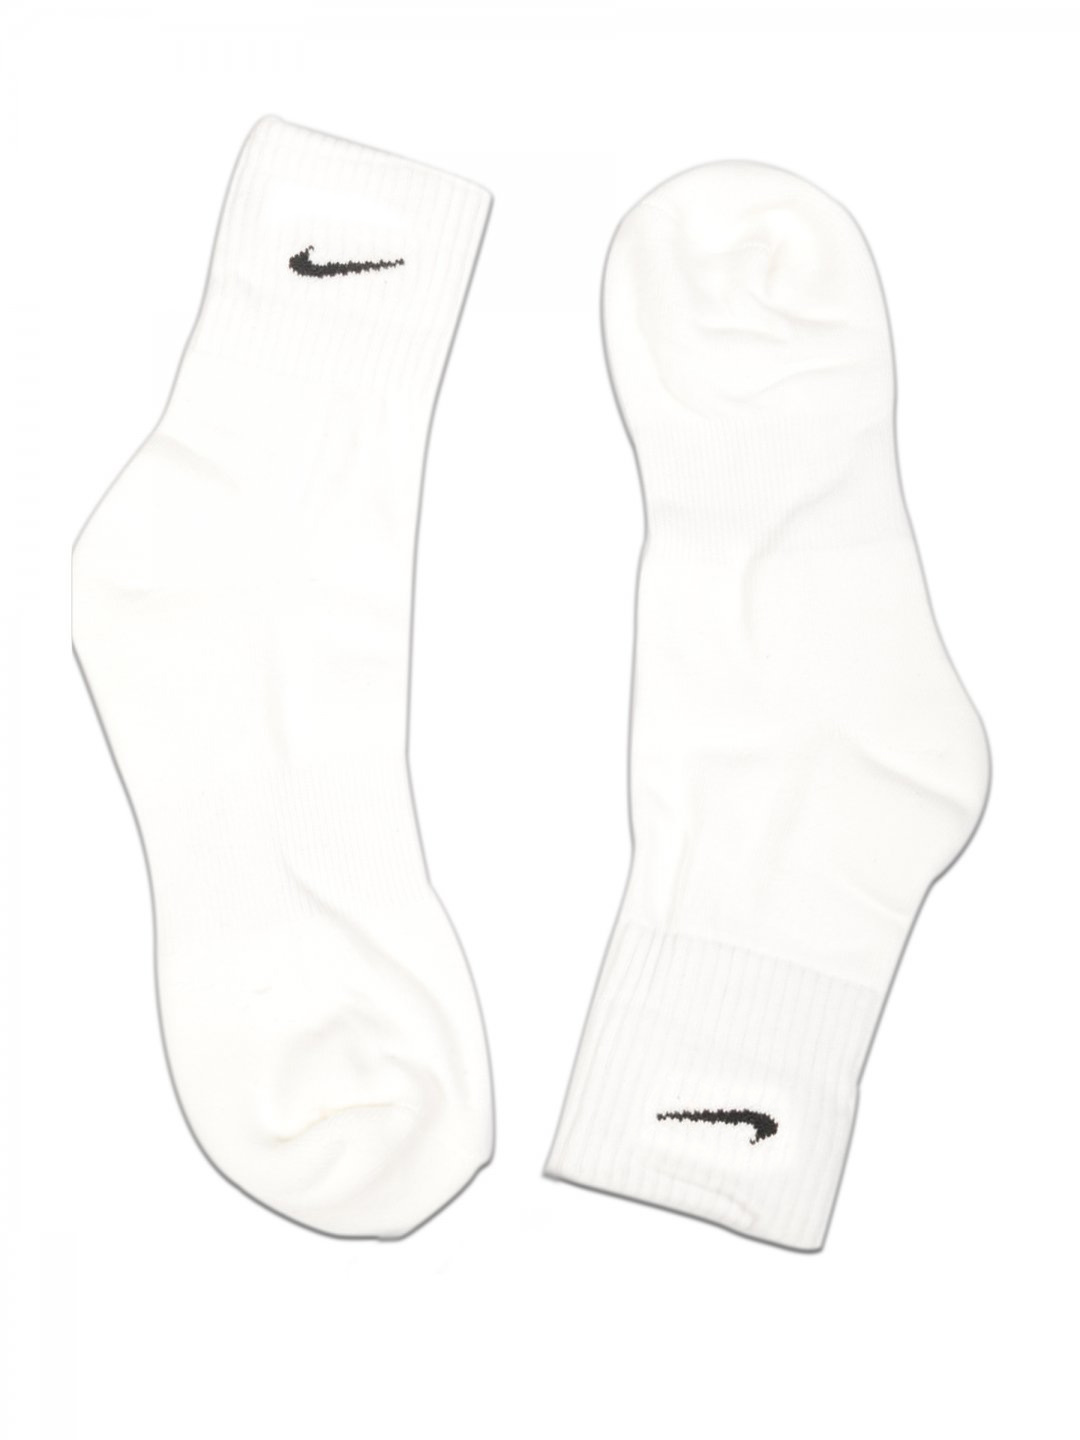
Nike Unisex China Swsh Ct White Socks
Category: Accessories / Socks / Socks
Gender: Unisex
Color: White
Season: Summer 2011
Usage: Sports